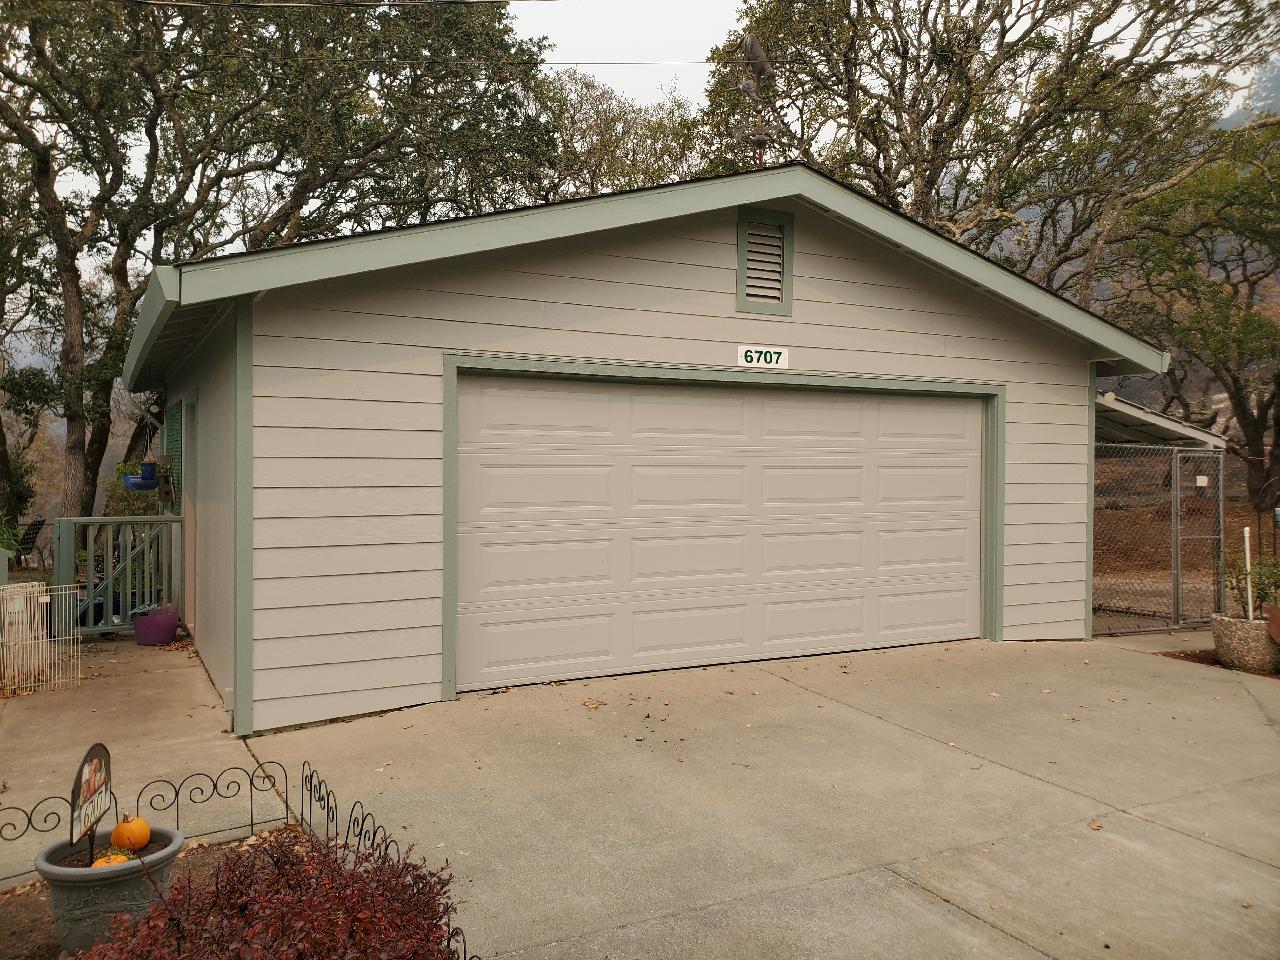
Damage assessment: no_damage